Francesco Renaldi

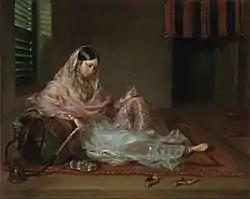
A Bengali woman wearing Dhaka muslin, by Francesco Renaldi

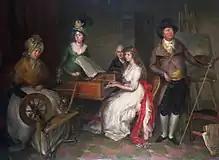
Welsh artist Thomas Jones with his family in Italy, 1797

Renaldi entered the Royal Academy Schools in London in October 1776, aged twenty-one. For two years after 1781, Renaldi traveled in Italy, initially with the Welsh landscape painter Thomas Jones. Renaldi was active as a painter in India from 1786 to 1796. Works painted by Renaldi in India include "Muslim Lady Reclining" (1789), inscribed as being painted at "Dacca" (ie Dhaka) (now in the Yale Center for British Art), and a portrait of the British East India Company's Paymaster General "Charles Cockerell and his Wife, Maria Tryphena, and her Sister, Charlotte Blunt" (1789) (sold at Christie's, London, 17 March 1978, lot 62).